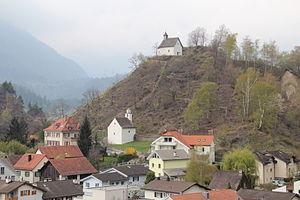
Les Tumas sont des collines de terres présentes dans la région de Tomalandschaft, région près de Domat/Ems, dans le canton des Grisons.